Cheyenne Mountain Complex

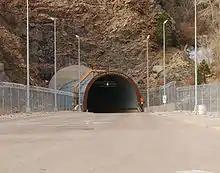
The exterior North Portal protects the eastward tunnel opening. The south opening has a concrete abutment.

Outside of the military complex are the parking lots, a fire station, and outdoor recreational facilities. The recreational amenities include Mountain Man Park, picnic areas, a racquetball facility, softball field, sand volleyball court, basketball court, a putting green, and horseshoe area.